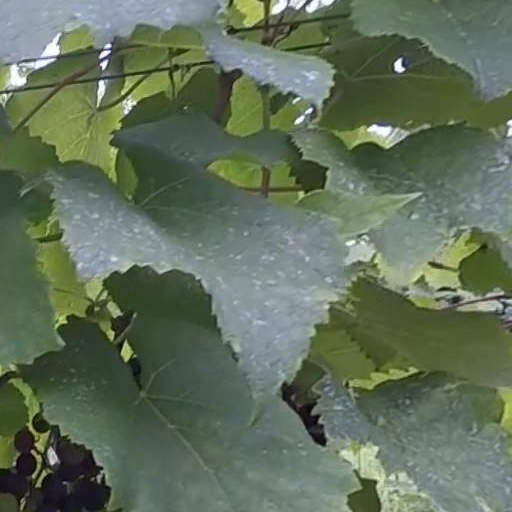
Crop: grape